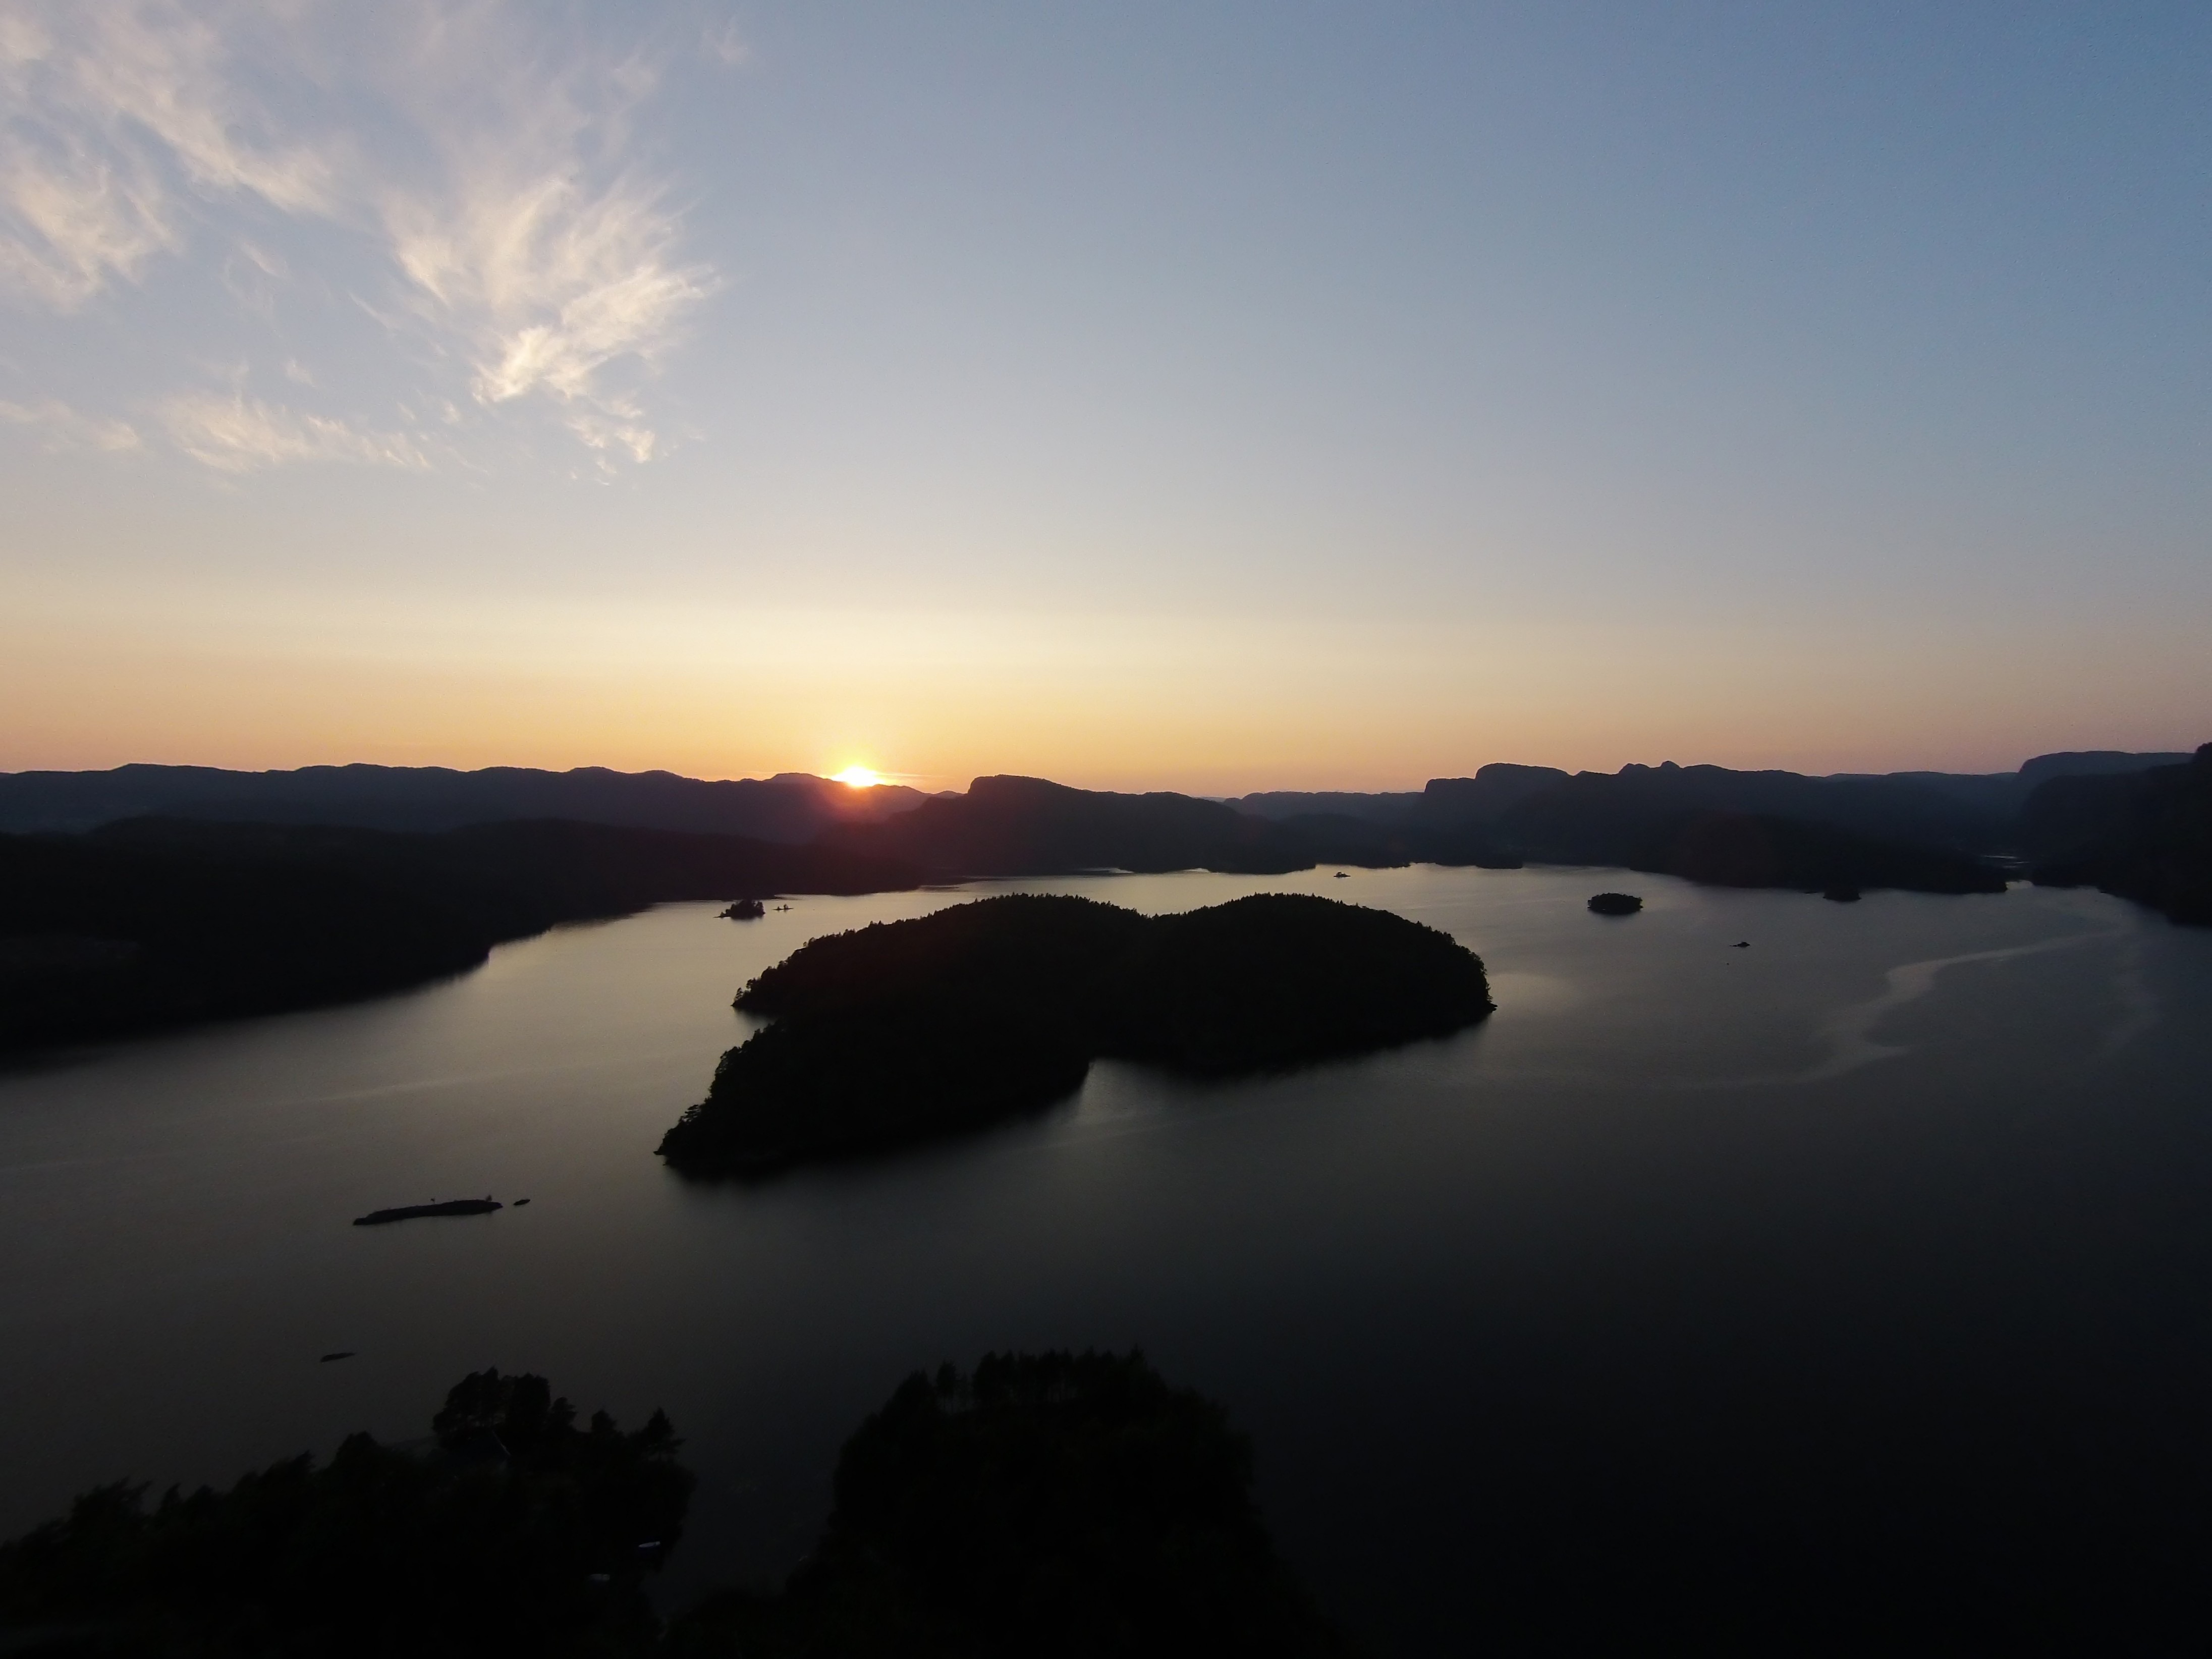
sea, horizon, cloud, sun, sunrise, sunset, sunlight, morning, lake, dawn, atmosphere, dusk, evening, reflection, reservoir, loch, afterglow, atmospheric phenomenon